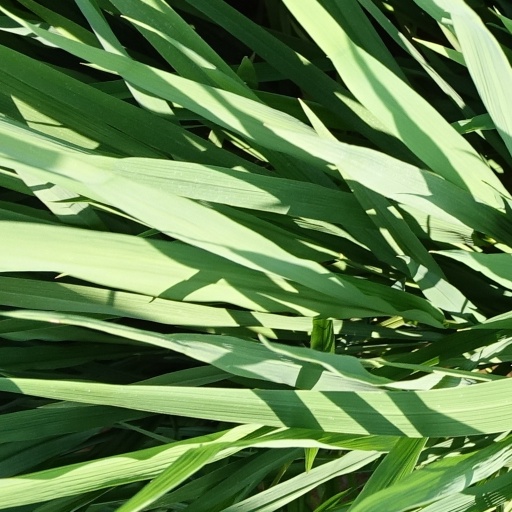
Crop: rice